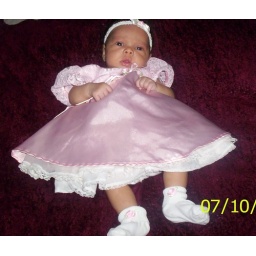
Justyc in pink church dress